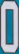
Number: 0